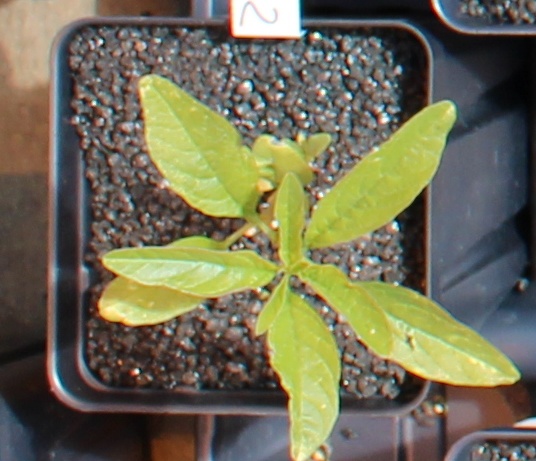
Label: Waterhemp